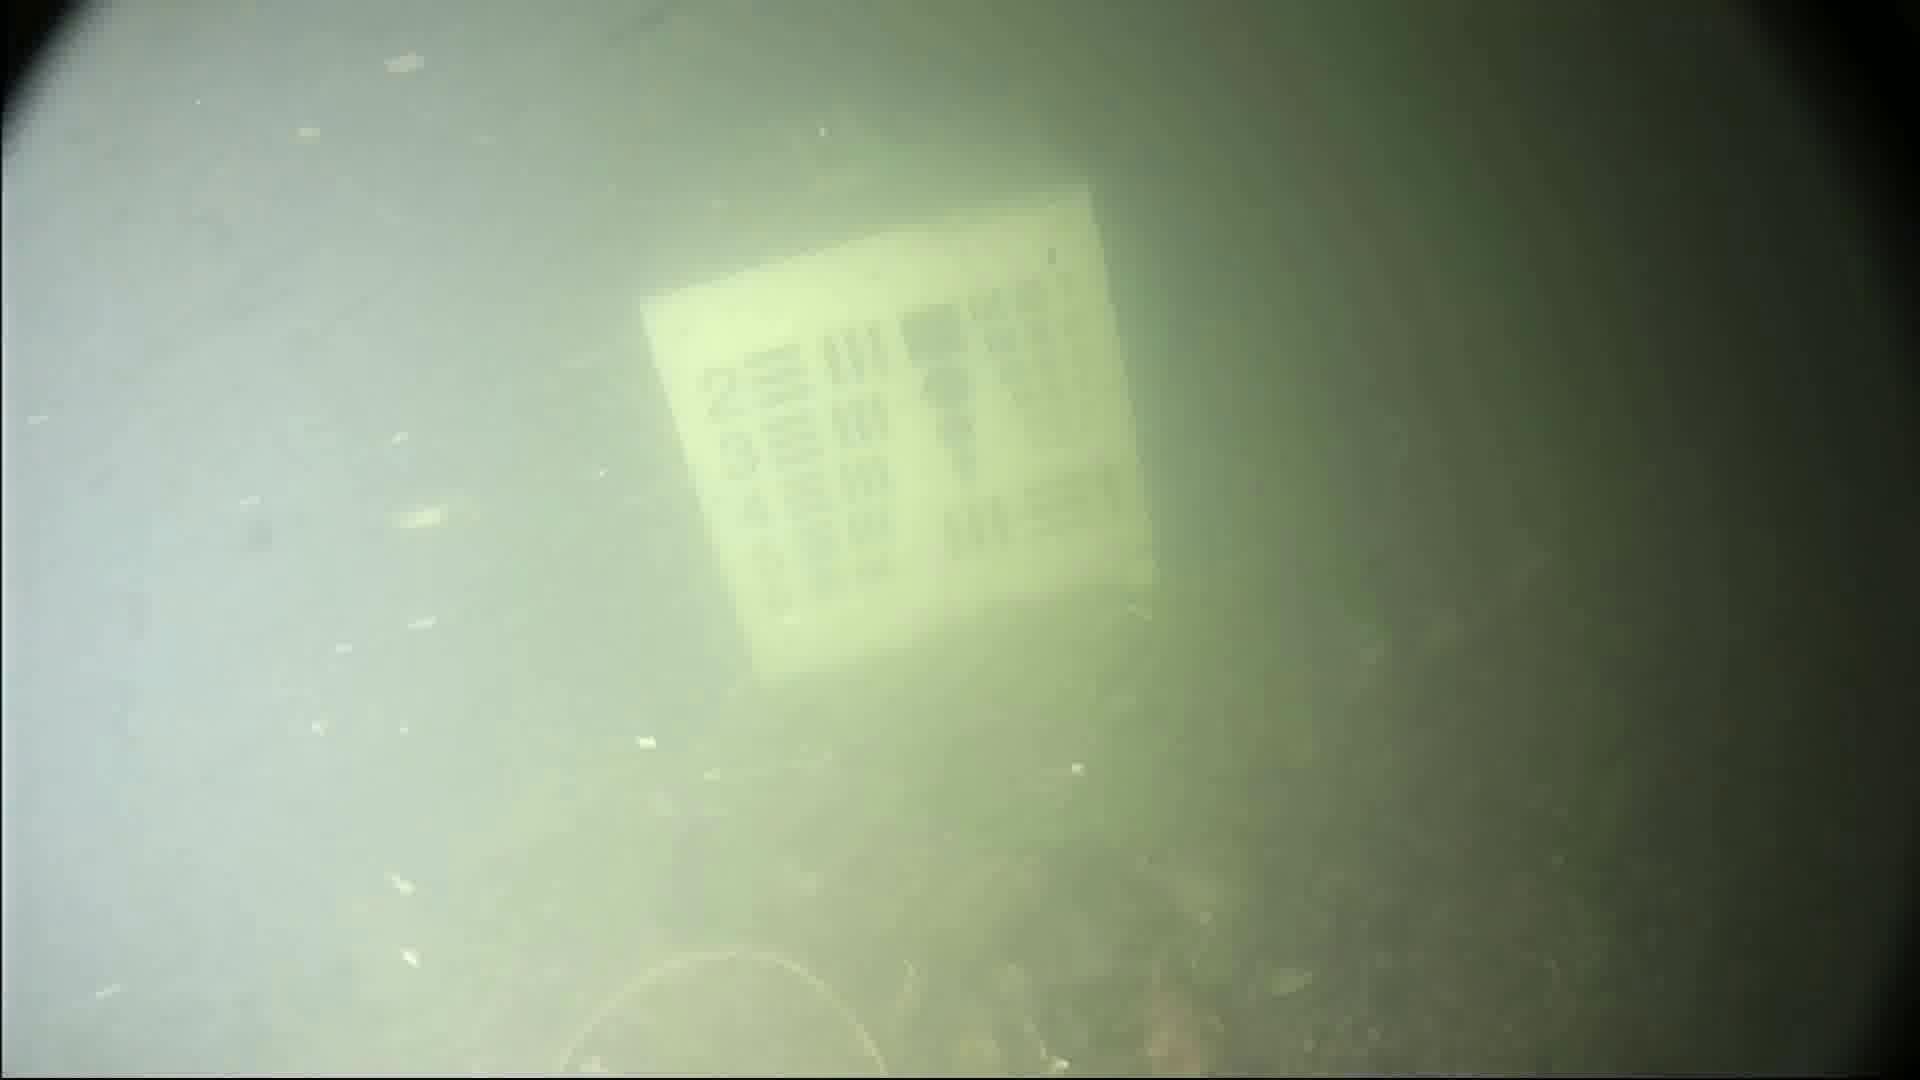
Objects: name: crab